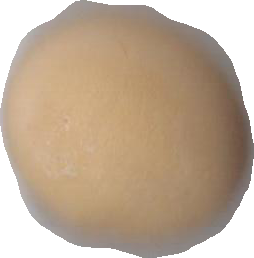
Variety: Dega